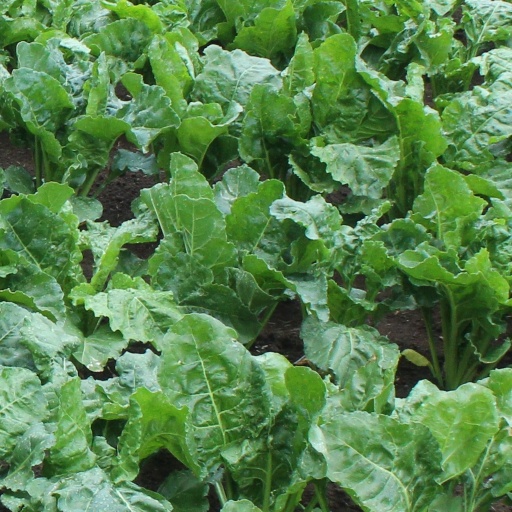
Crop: sugar beet